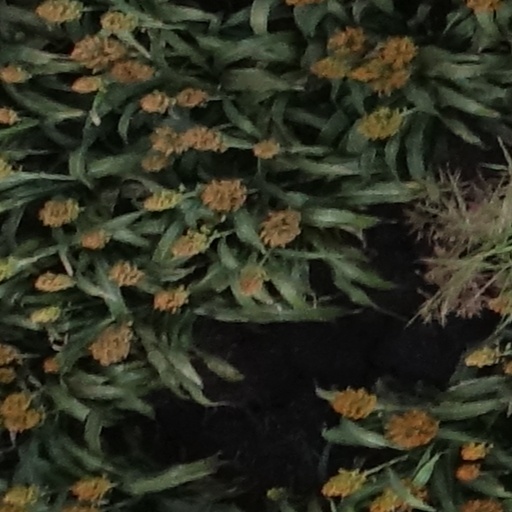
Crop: sorghum